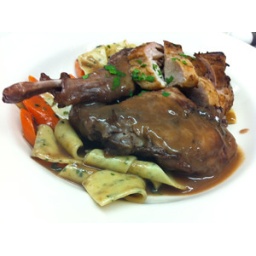
Marinated rabbit braised in spiced red wine with baby carrots and house made herbed noodles.